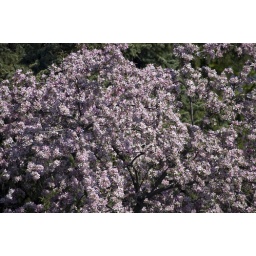
Cherry tree in bloom on the grounds of the Idlewilde Inn bed and breakfast in Watkins Glen, New York